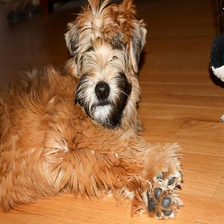
Species: dog
Breed: wheaten terrier